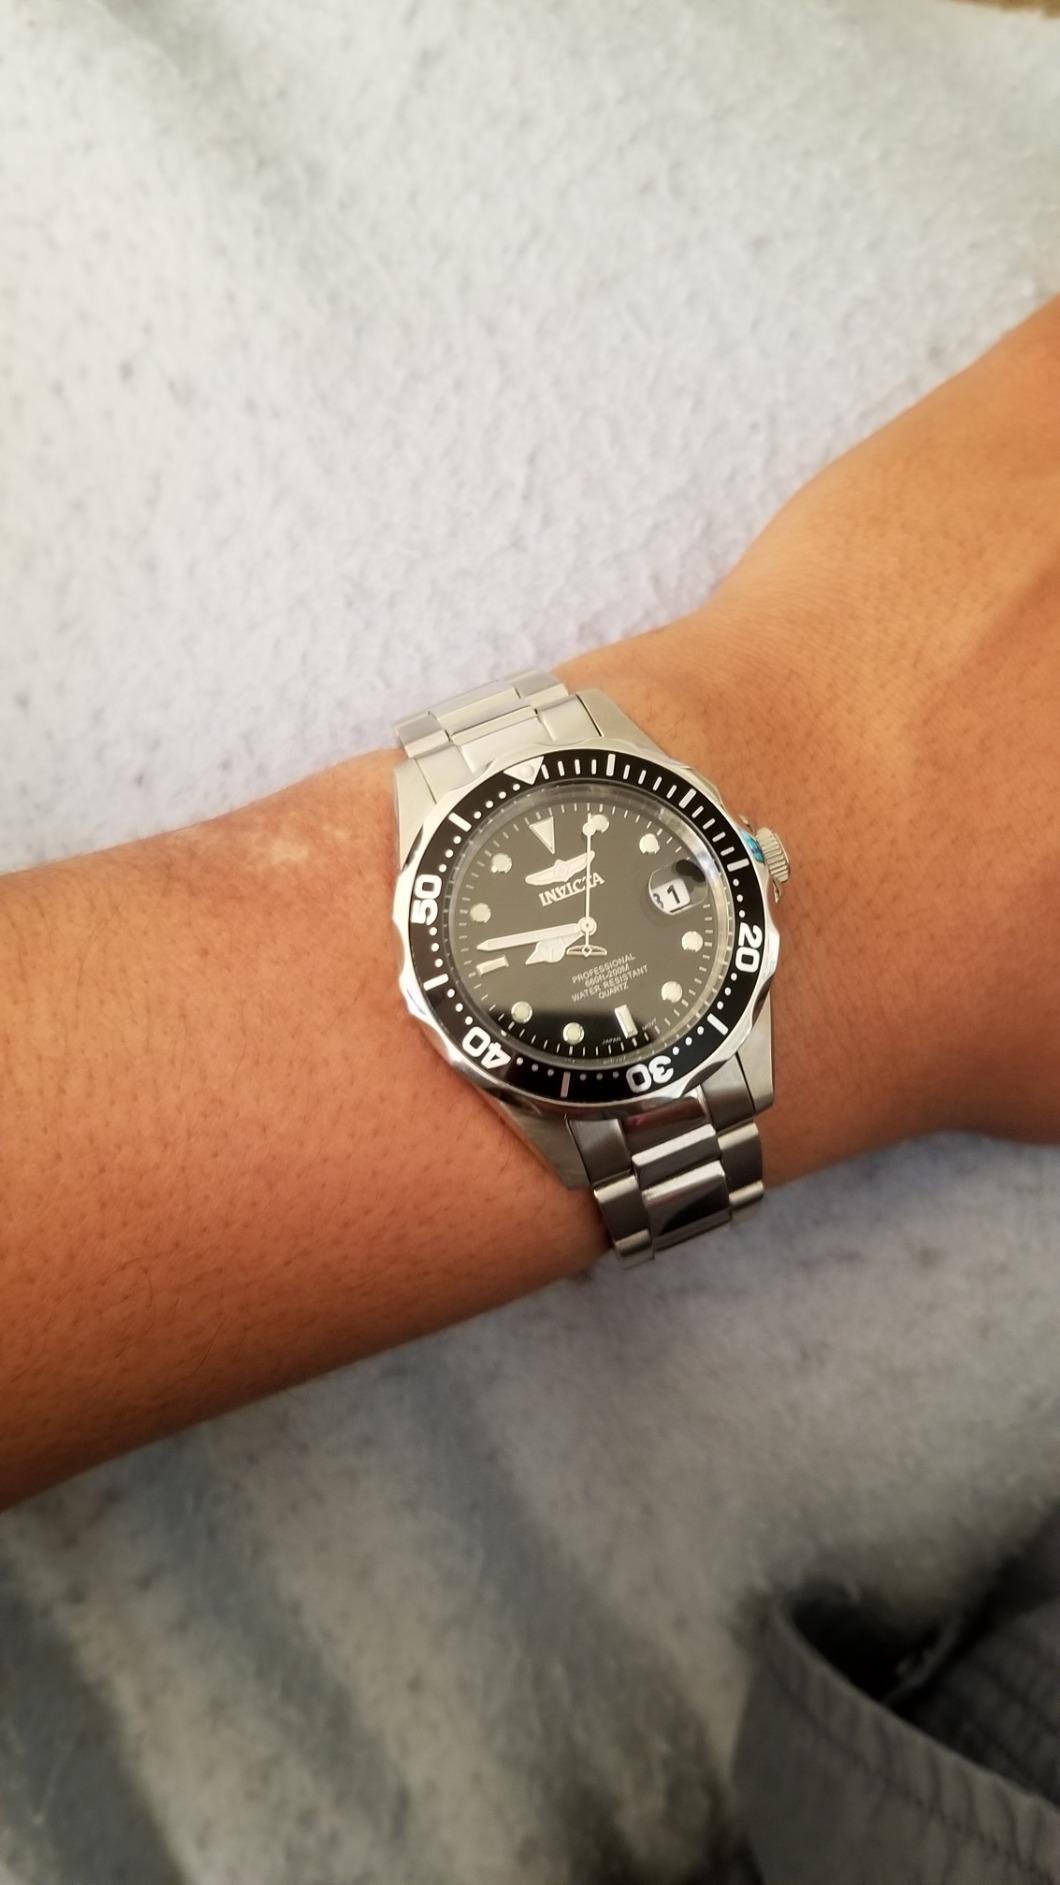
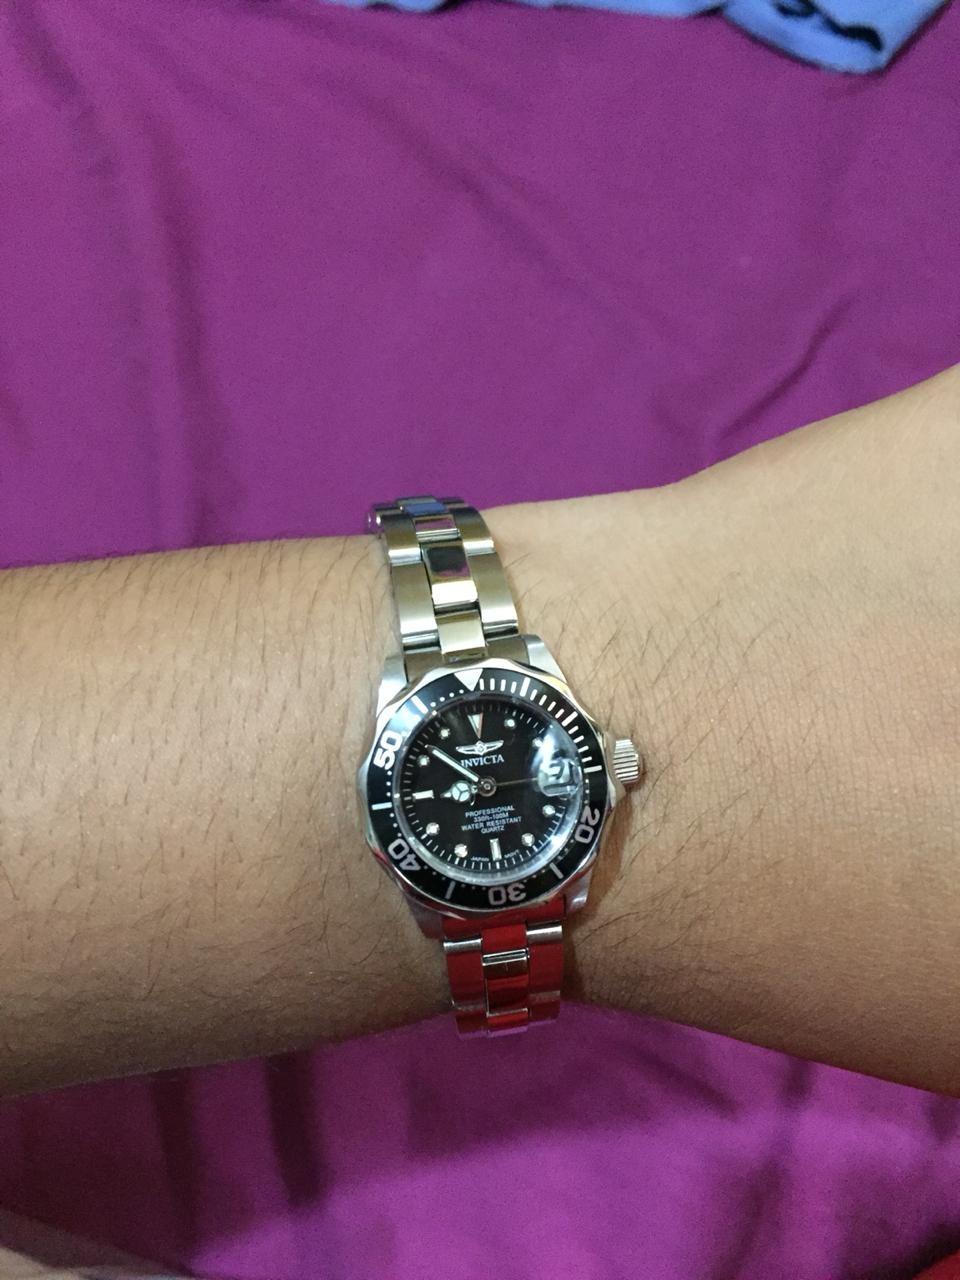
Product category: accessories_watch
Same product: yes